Dan-Air Engineering

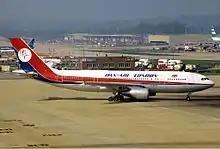
One of three Airbus A300 B4 series sister airline Dan-Air acquired from Hapag-Lloyd in 1986 and 1988 respectively. G-BMNC (ex-D-AMAX), the aircraft seen here taxiing towards its stand at London Gatwick in March 1990, entered service with Dan-Air in August 1988.

The continuing, rapid expansion of the Dan-Air fleet during the 1970s as well as growing third-party work during that period resulted in the opening of Dan-Air Engineering's second maintenance base at Manchester Airport in 1976. The new Manchester base took over Lasham's maintenance of Dan-Air's One-Eleven and Hawker Siddeley 748 fleets. It also developed third-party de Havilland Canada Dash 7 and McDonnell Douglas MD-80 maintenance capabilities, as a result of which Lasham began to specialise in the maintenance of all Boeing narrow-bodied aircraft types.